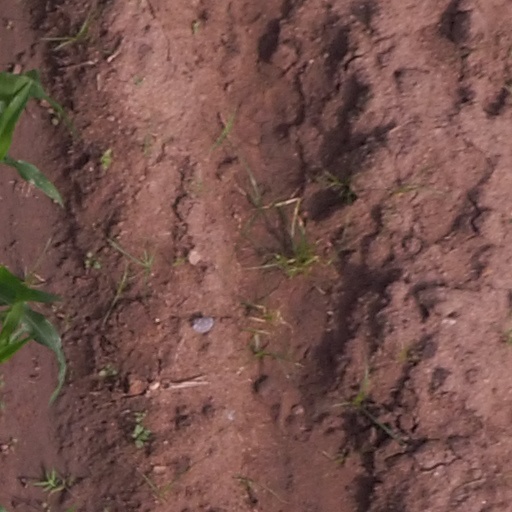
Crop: maize; corn